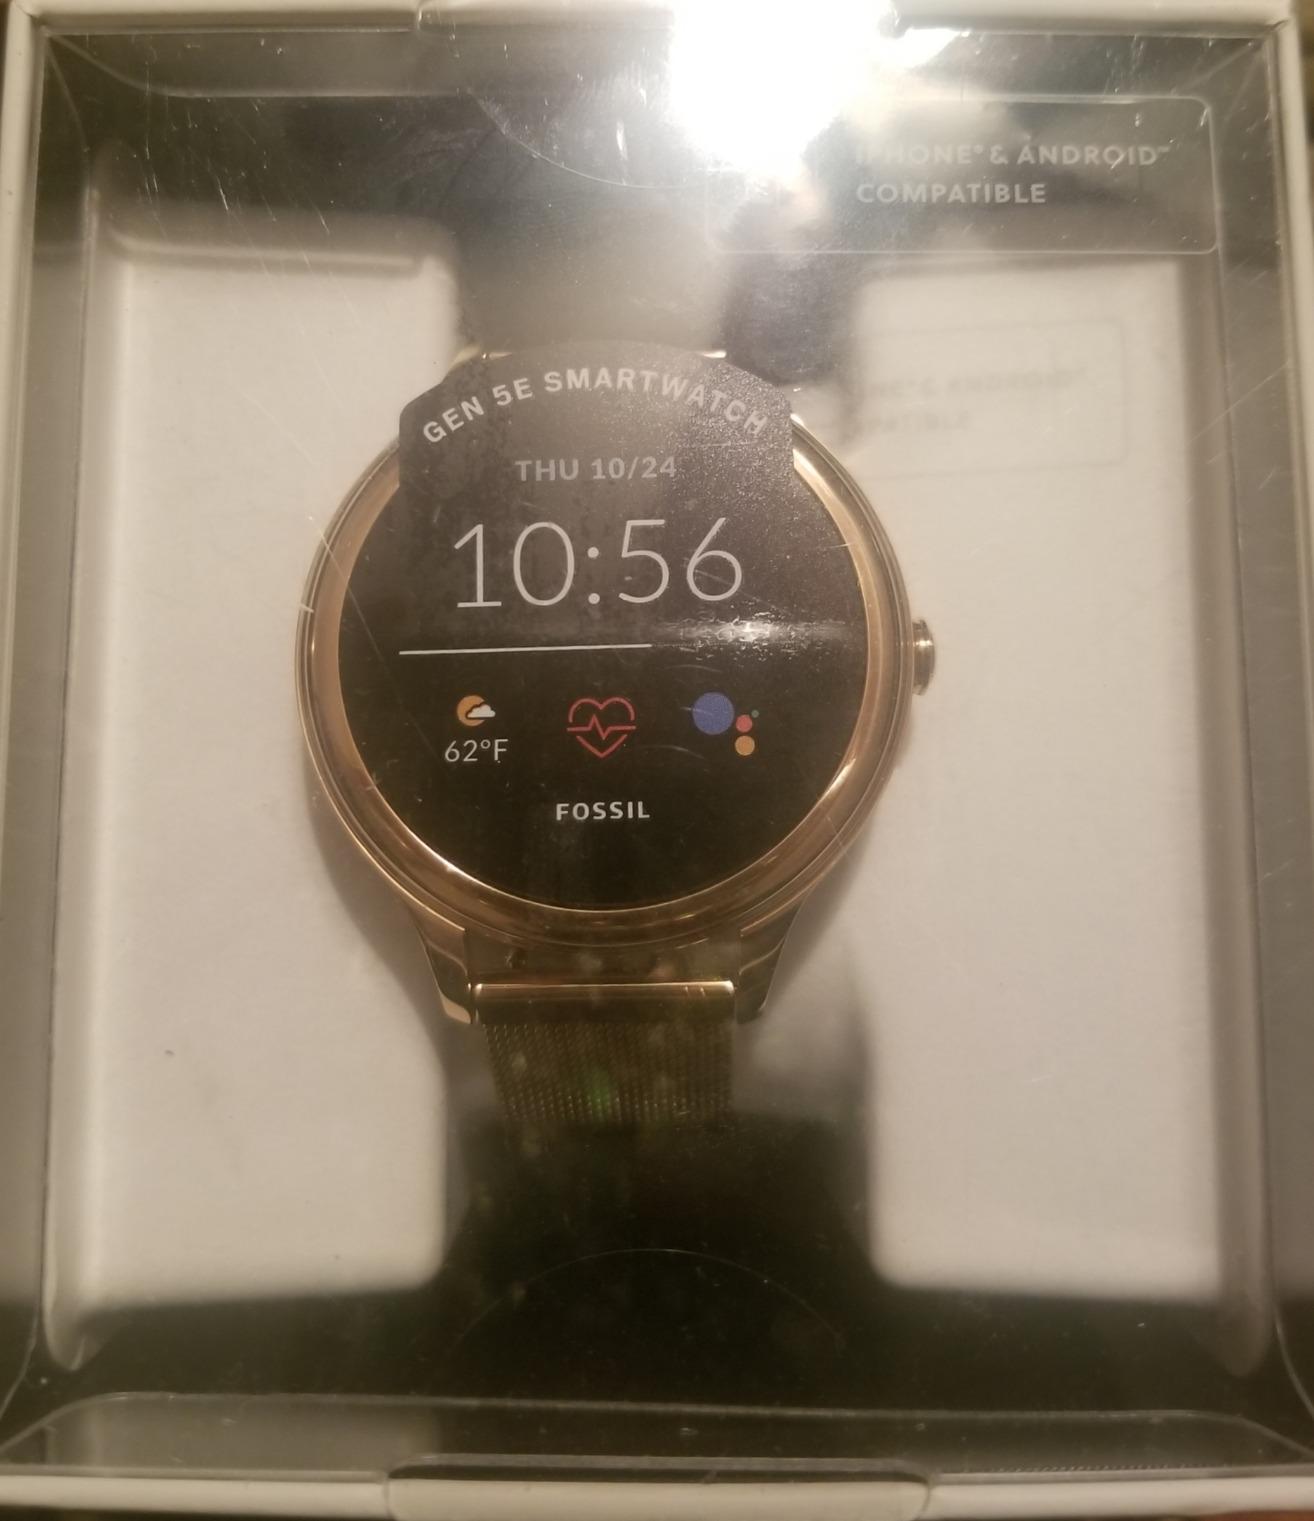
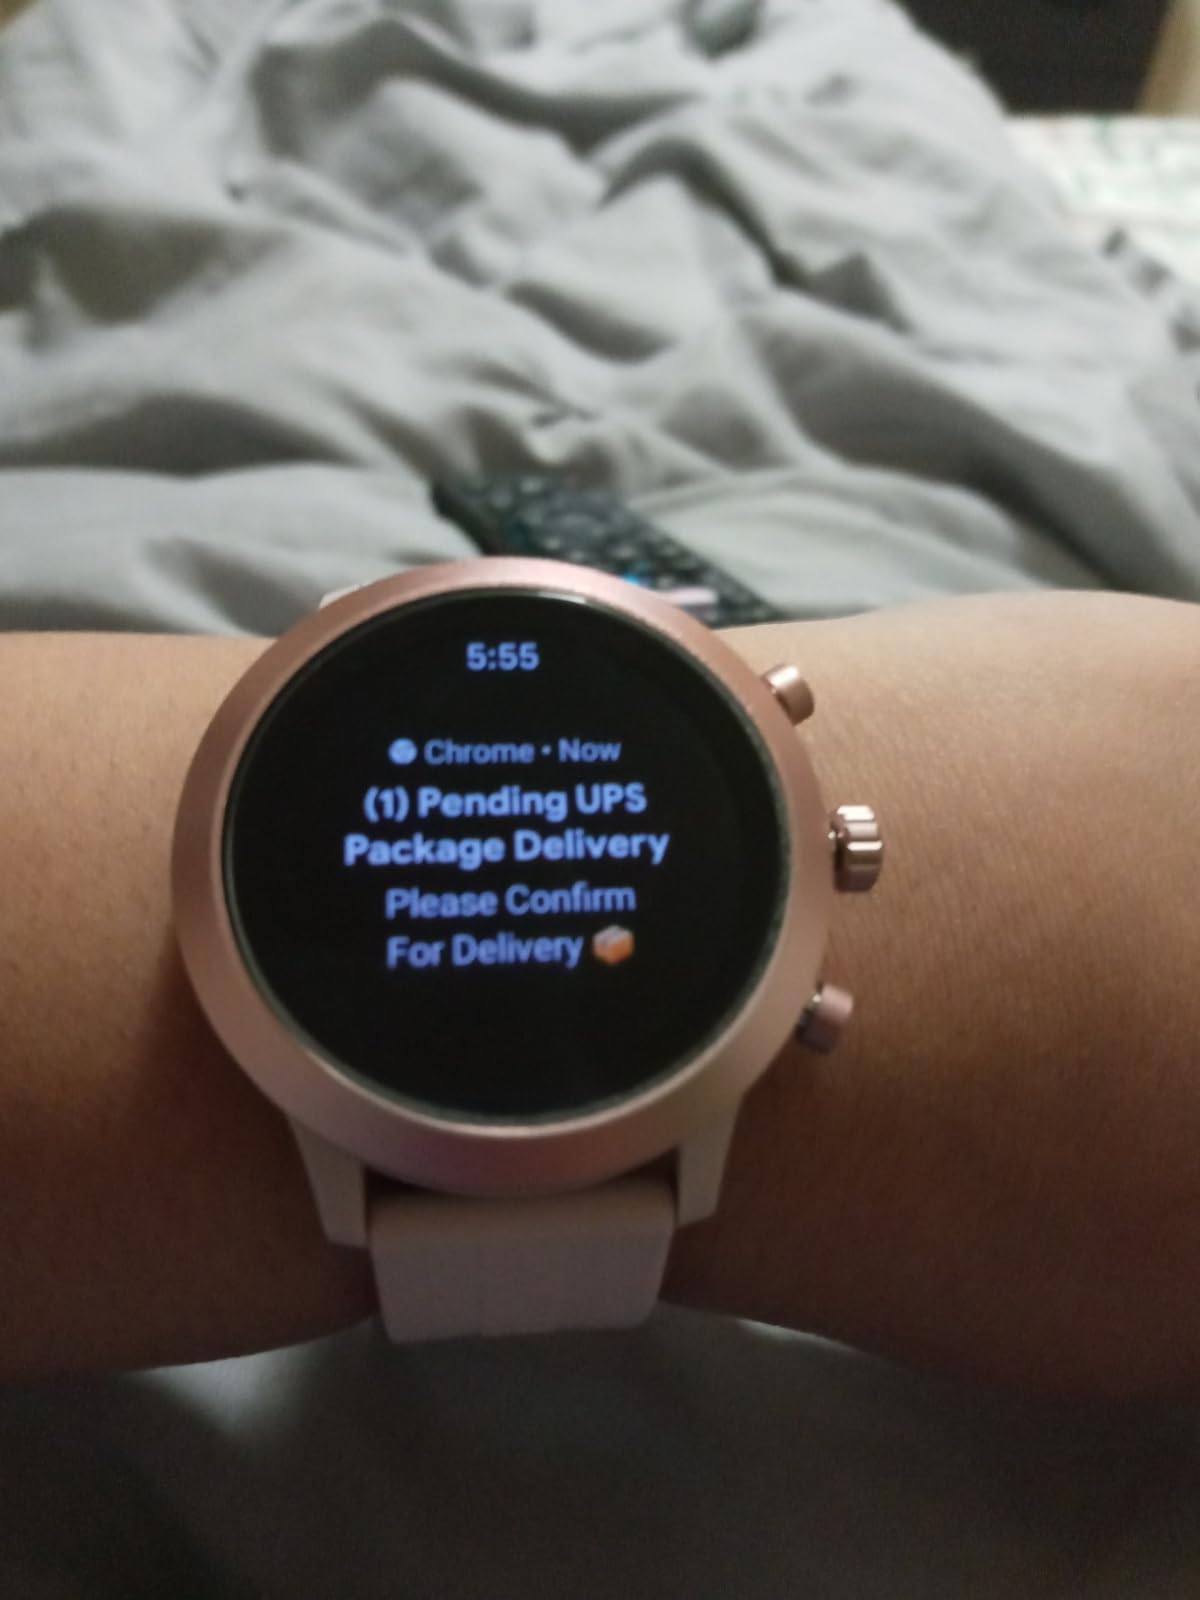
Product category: smartwatch
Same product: no